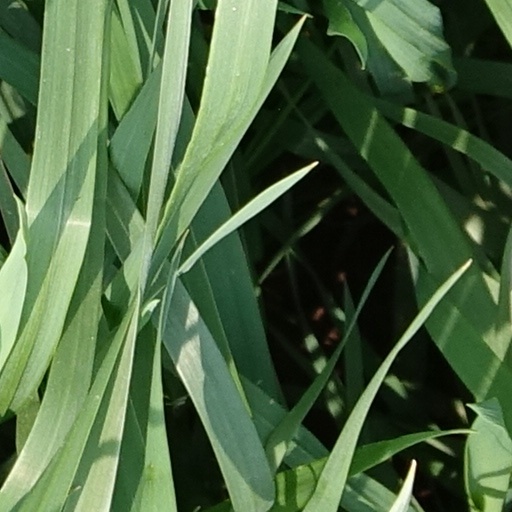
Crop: wheat